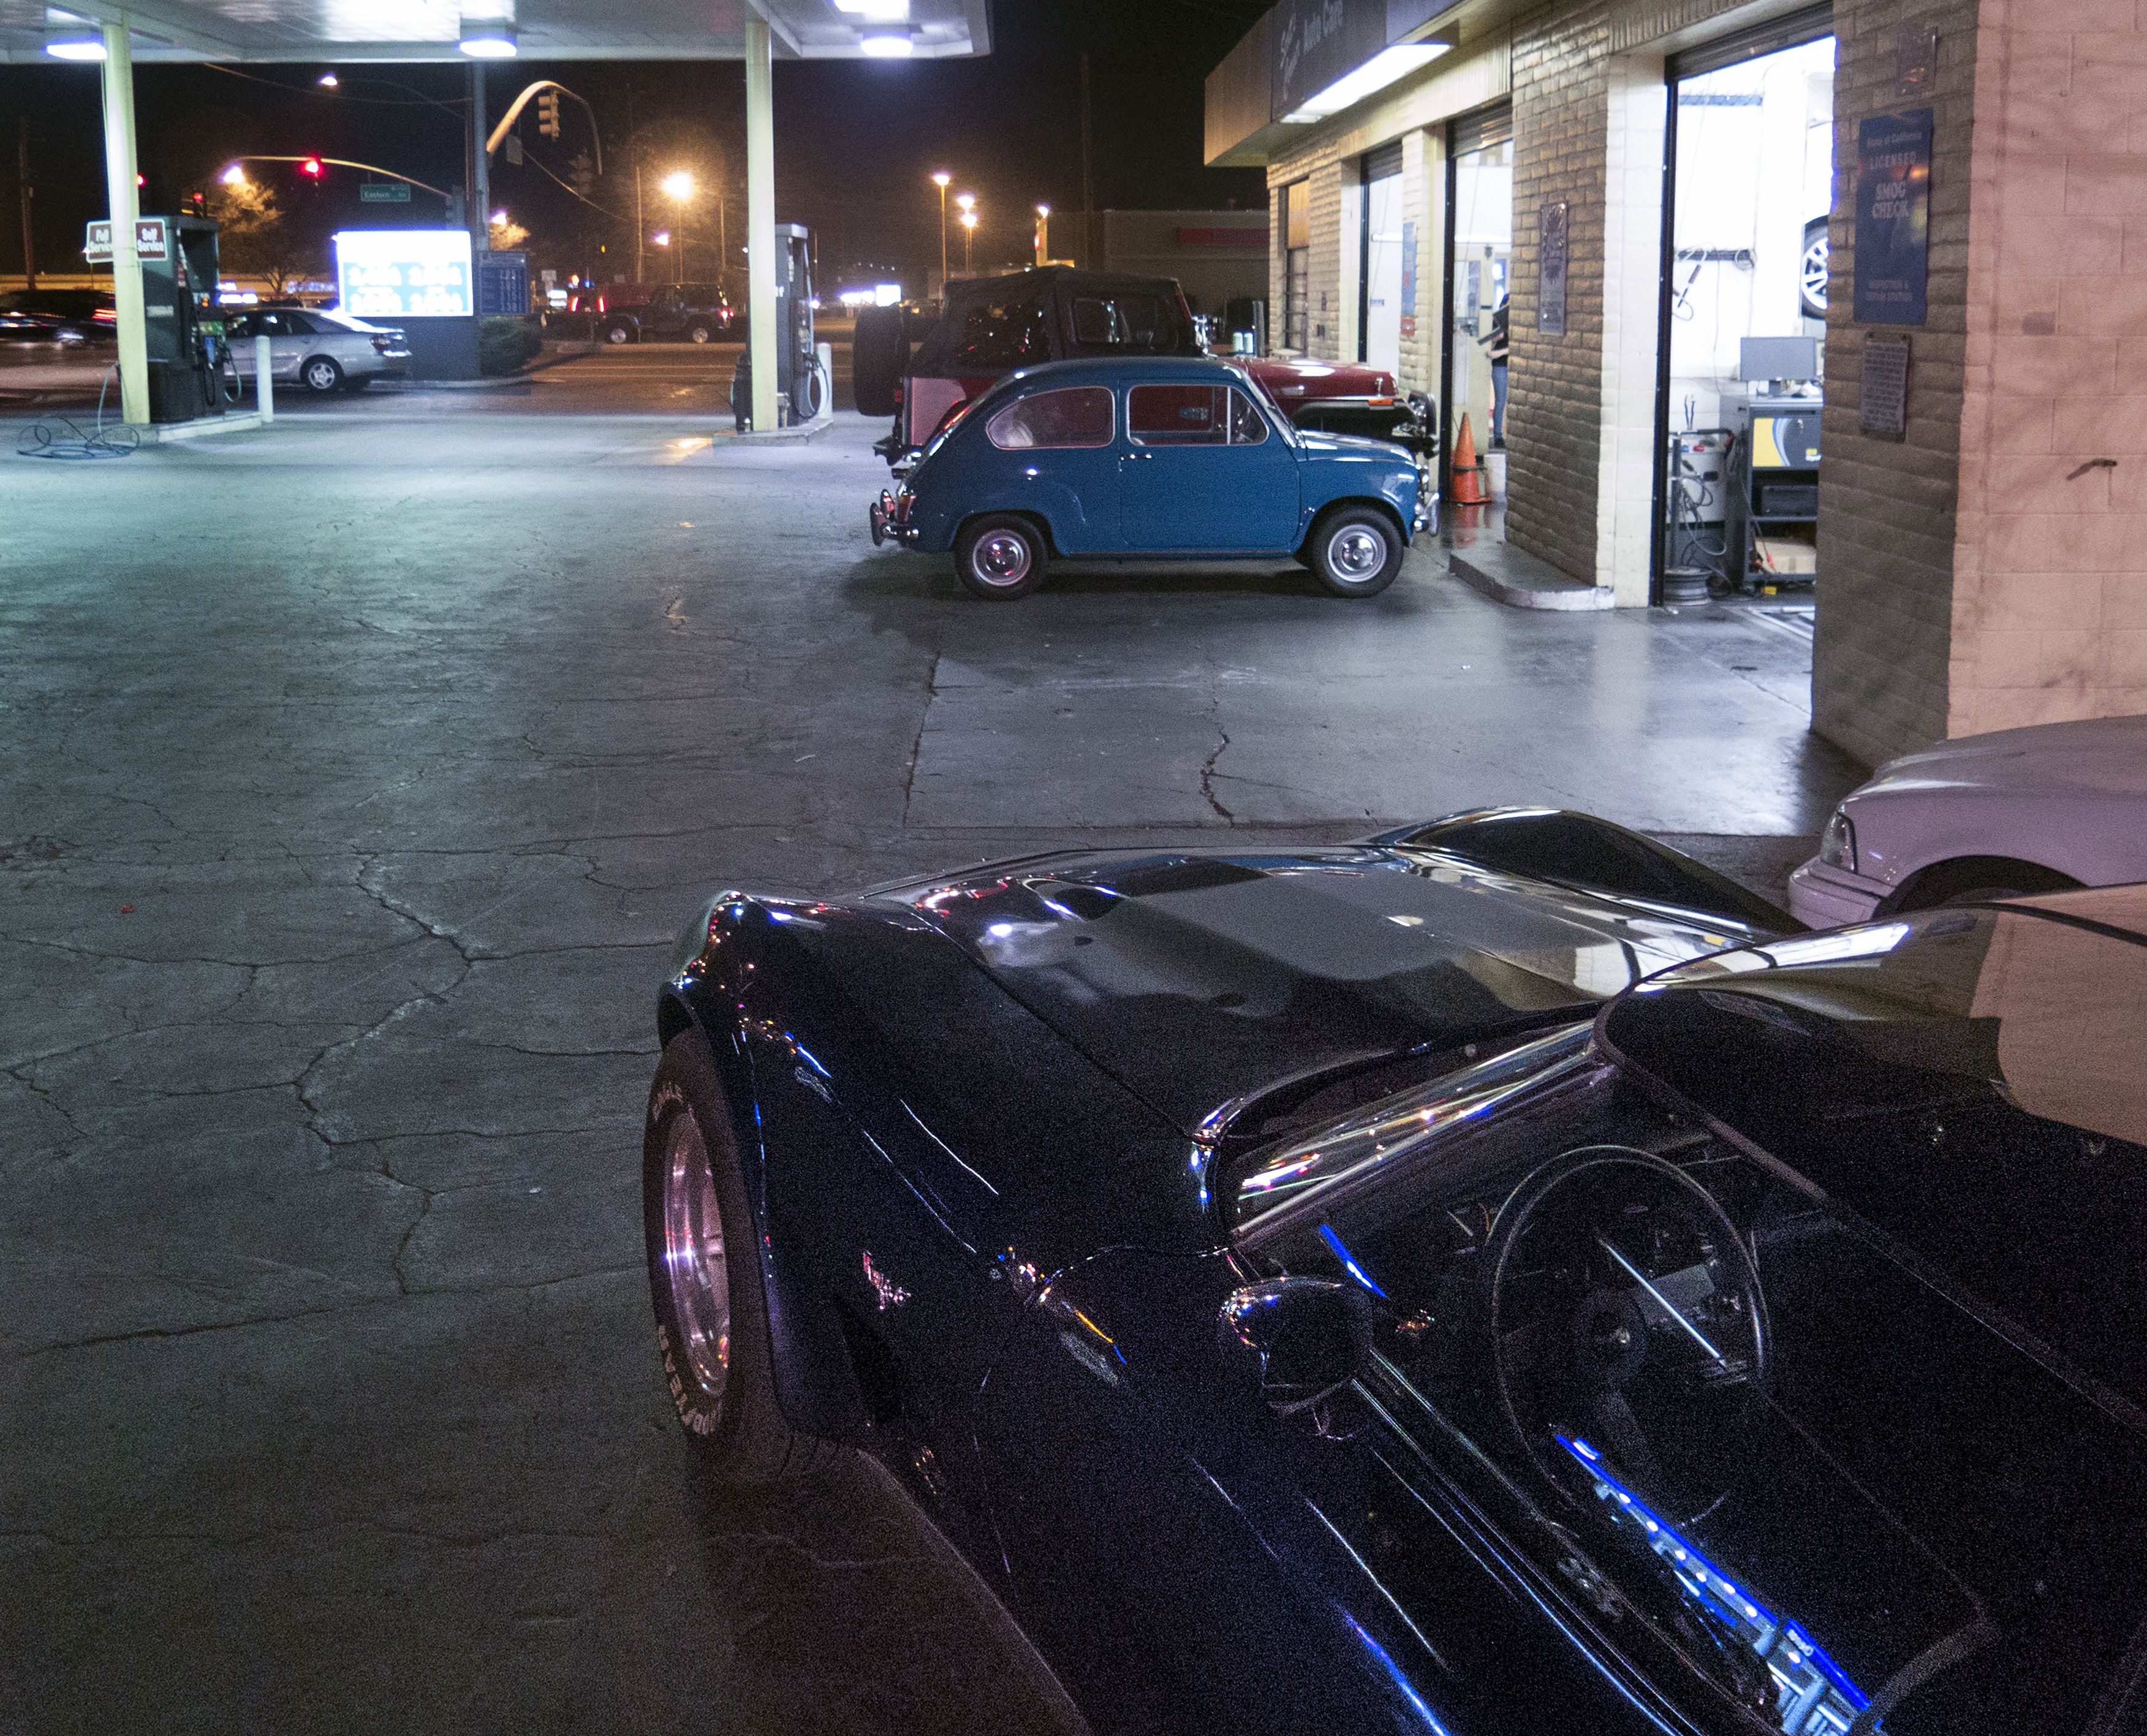
car, night, vehicle, sports car, motor vehicle, vintage car, 2015, supercar, cars, classic, gasstation, 365, fuel, vehicles, sacramento, 3652015imstillstanding, antique car, auto show, land vehicle, automobile make, automotive design, luxury vehicle, performance car